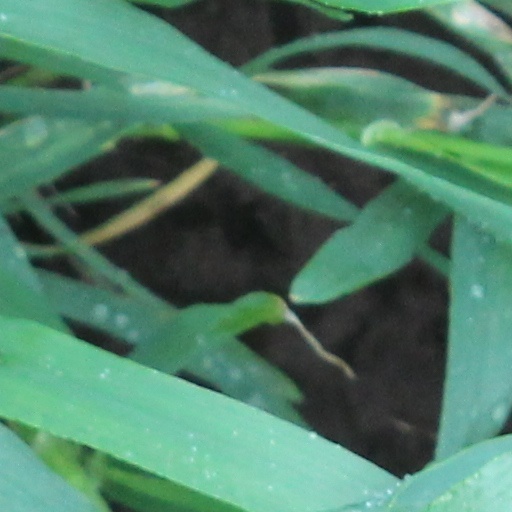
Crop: wheat